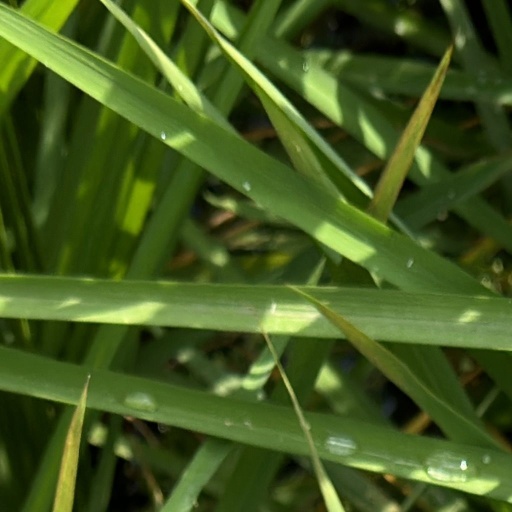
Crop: rice